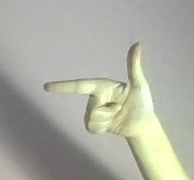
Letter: yaa